Víctor Hugo Cárdenas

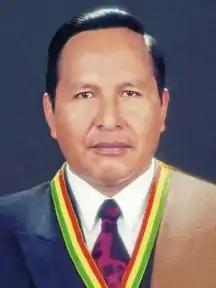
Official portrait, 1993

Víctor Hugo Cárdenas Conde (born 4 June 1951) is a Bolivian indigenous Aymara activist and politician. He is the leader of the MRTKL party (Revolutionary Liberation Movement Tupaq Katari). He was the 35th vice president of Bolivia from 1993 to 1997 during the first presidency of Gonzalo Sánchez de Lozada.